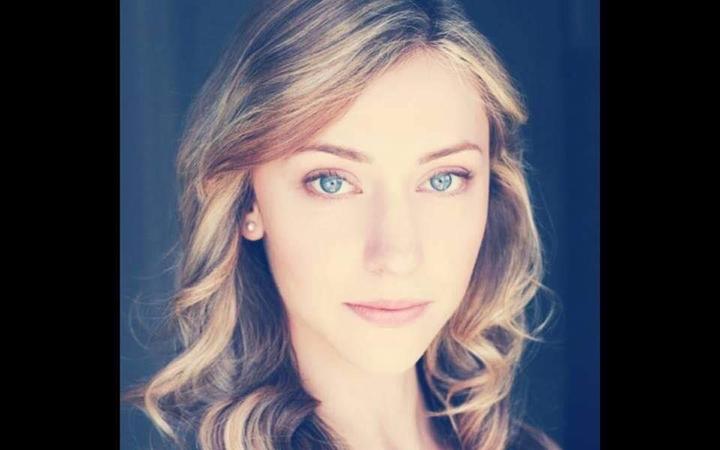
Gender: women